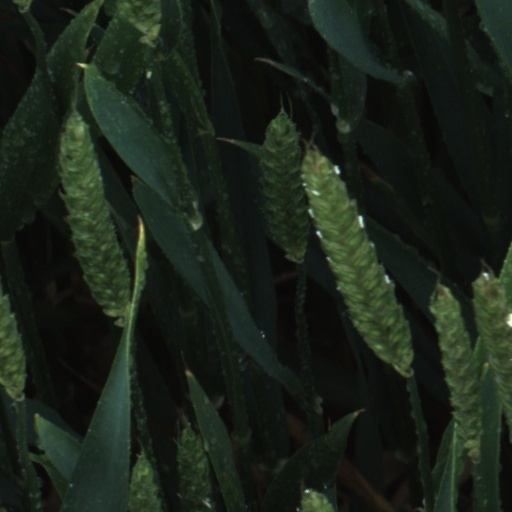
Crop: wheat